The Barretts of Wimpole Street

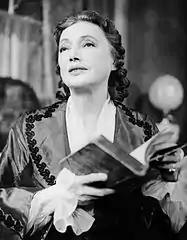
Cornell reprising her role in the "Producers' Showcase" television production of the play in 1956

Cornell revived the play twice on Broadway: at the Martin Beck Theatre (1935) and the Ethel Barrymore Theatre (1945). There was a West End revival of the play in 1948 at the Garrick Theatre, starring Margaret Johnston, Alec Clunes and Tom Walls.